It's a Date

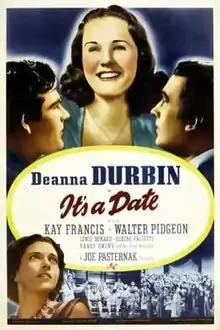
Theatrical release poster

It's a Date is a 1940 American musical film directed by William A. Seiter and starring Deanna Durbin, Kay Francis, and Walter Pidgeon. Based on a story by Jane Hall, Frederick Kohner, and Ralph Block, the film is about an aspiring actress who is offered the lead in a major new play, but discovers that her mother, a more experienced actress, was hoping to get the same part. Their lives are complicated further when they both get involved with the same man. Distributed by Universal Pictures, "It's a Date" was remade in 1950 as "Nancy Goes to Rio".